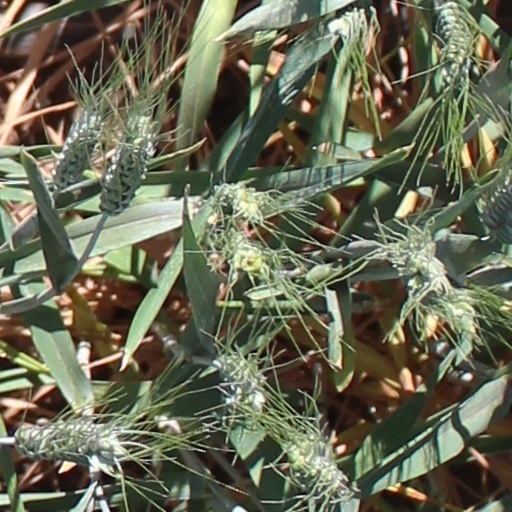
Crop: wheat